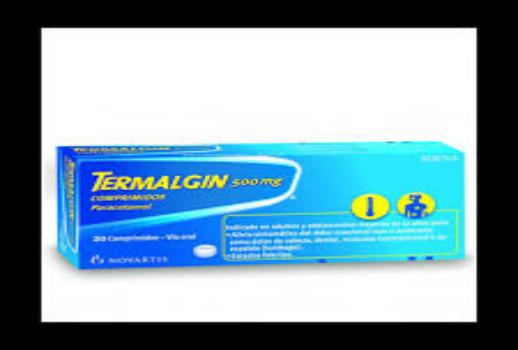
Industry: Medical